BnF Français 113–116

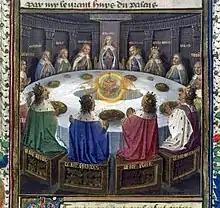
The Knights of the Round Table in session. BNF fr. 116 f. 610.

In revolt against the king of France, Louis XI, Jacques d'Armagnac was executed in Paris in 1477 and his library dispersed. The manuscript was seized by Pierre de Beaujeu and his arms were painted over those of Jacques d'Armagnac. After the latter's death in 1503, the manuscript may have passed into the possession of his grand-niece, Suzanne de Bourbon, countess of Ligny-Roussillon (1466-1531). Jean de Chabannes, count of Dammartin (1462-1503) married this Suzanne as his second wife. It is written on folio 735 that Jean de Chabannes donated the manuscript on June 13, 1496 to his son-in-law Jacques de Coligny, lord of Châtillon-sur-Loing (died in 1512), married to his daughter Anne (1480-1501), born from his first marriage. It finally entered the king's library at the end of the sixteenth century.